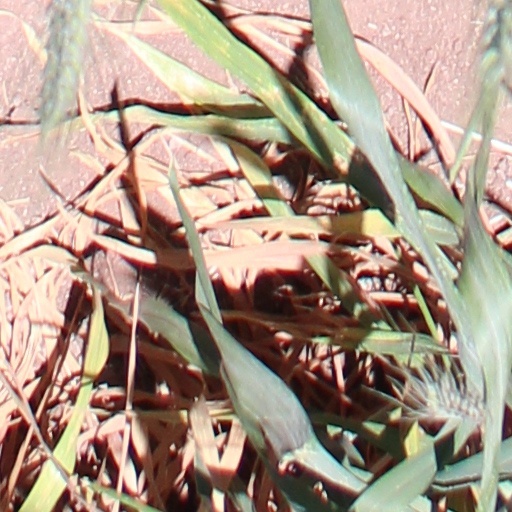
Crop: wheat